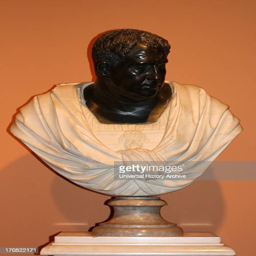
bust of roman emperor and marble bust person